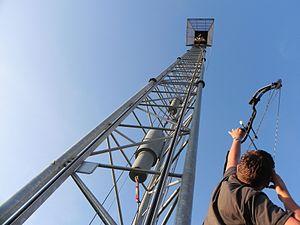
Le tir à l'arc à la perche verticale ou tir à l'oiseau est un sport traditionnel pratiqué notamment dans le nord de la France, ainsi qu'en Belgique, en Angleterre, au Canada et aux Pays-Bas.